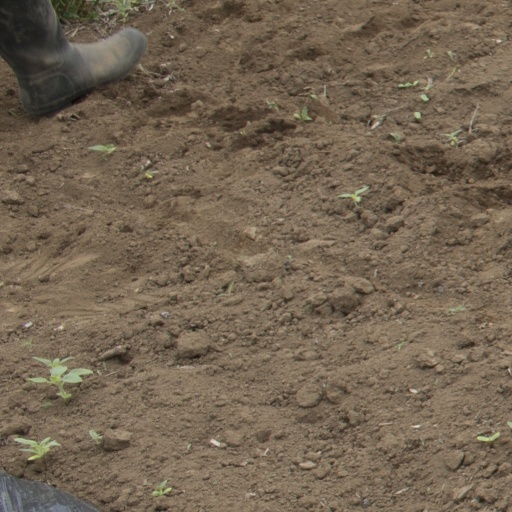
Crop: Jerusalem artichoke